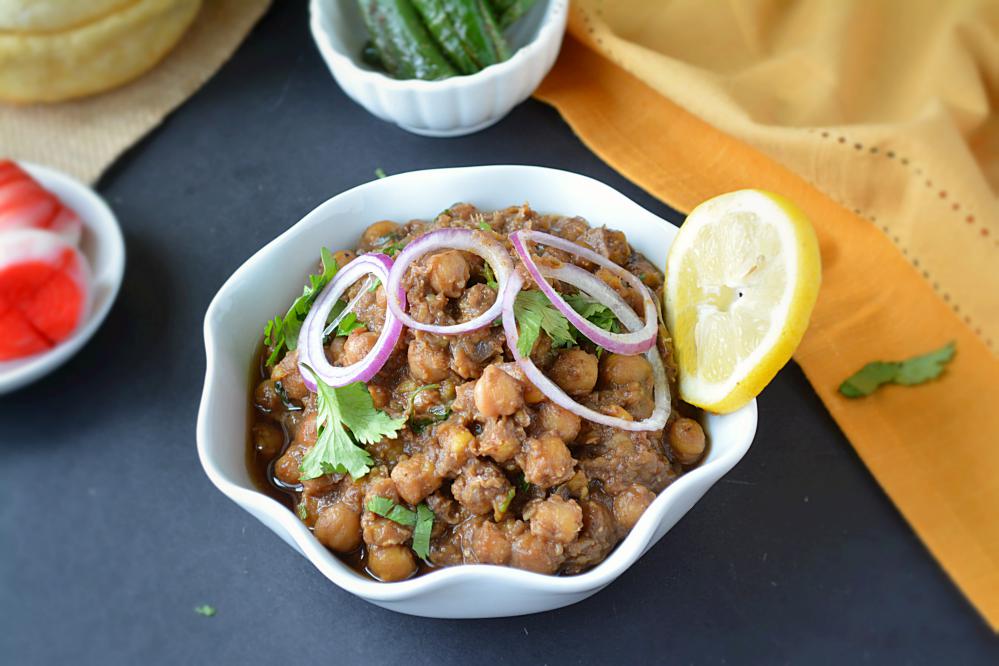
Dish: chole_bhature